Mazzo di Valtellina

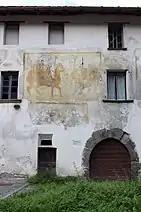
The fresco in Vicolo della Torre

The 15th-century painting on a house in "Vicolo della Torre", which depicts scenes of battles with camels and elephants, tropical plants and oriental figures, attests to the connection of Mazzo with the Republic of Venice, whose merchants crossed the Mortirolo Pass to reach the Raetia.